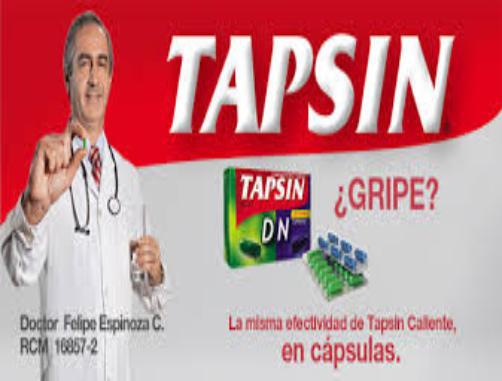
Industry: Medical